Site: brandenburg
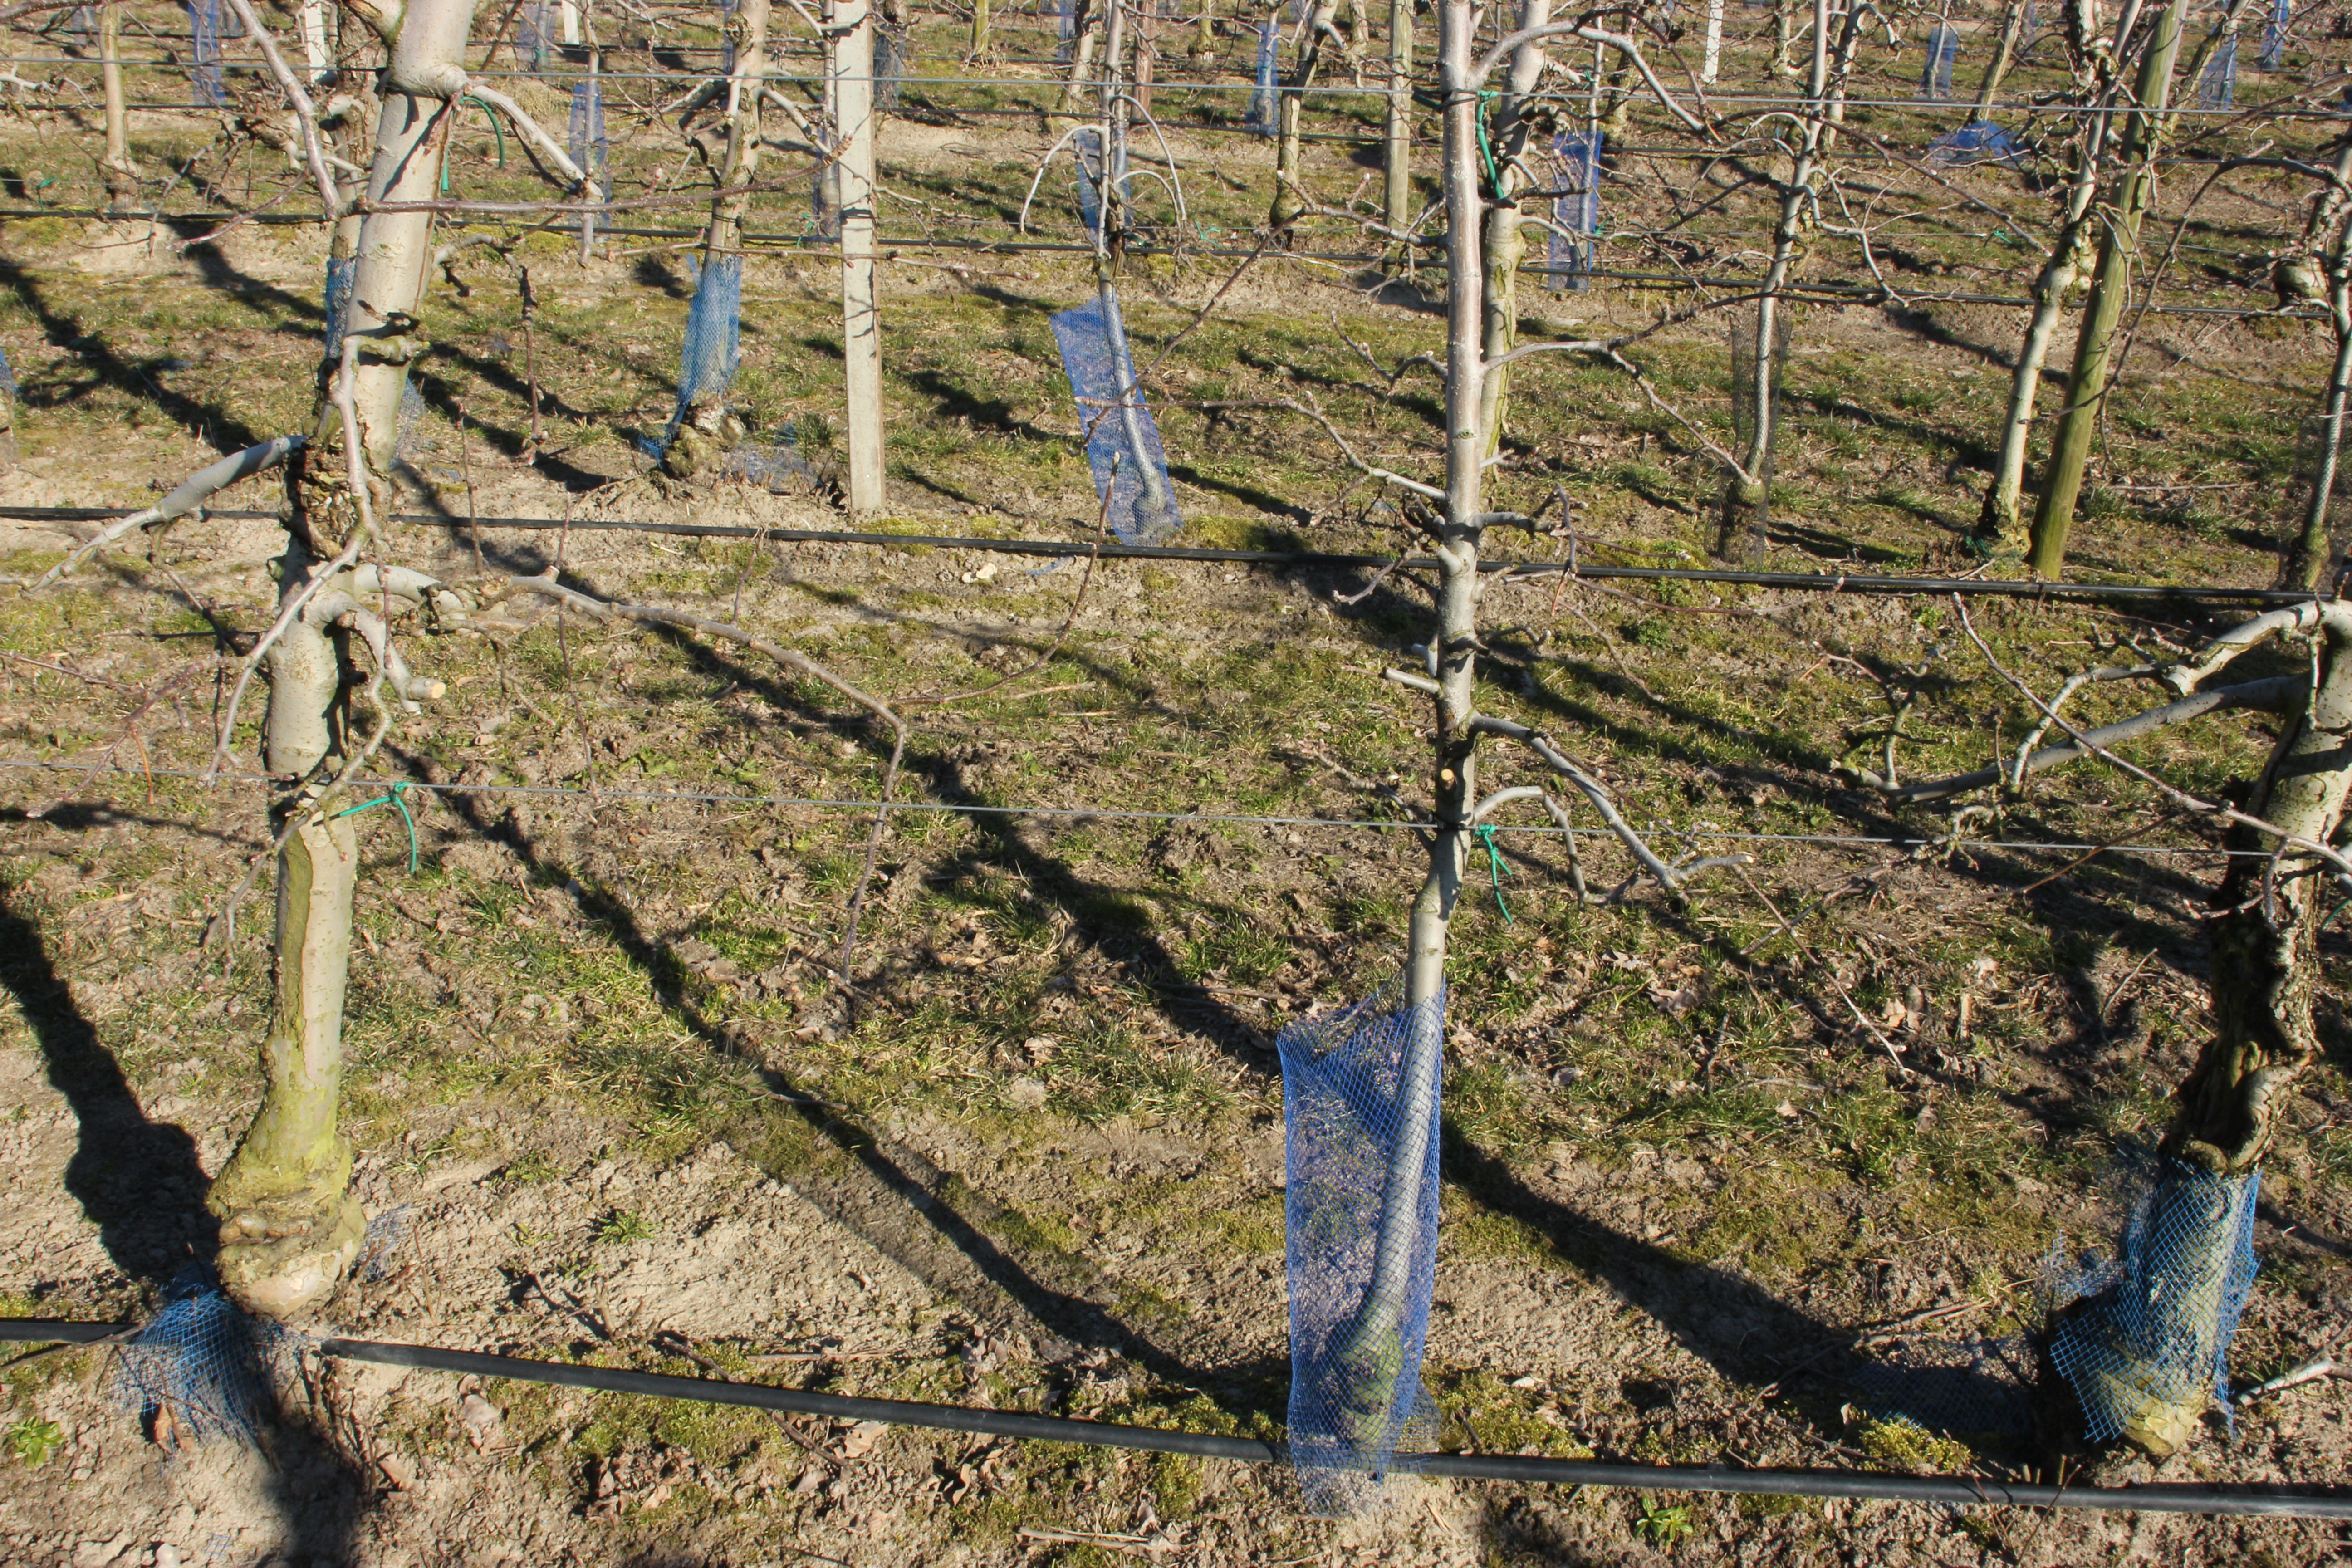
Growth stage (BBCH 03): Bud development